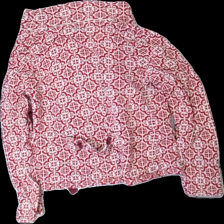
View: back
Type: Blazer
Category: Ladies
Brand: Odd Molly
Colors: White, Red
Material: 100% cotton
Pattern: Other
Cut: Regular
Size: M
Season: All
Price range: 100-150
Recommended usage: Reuse
Comment: Possibly vintage